Transposition, docking, and extraction

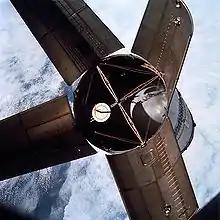
Apollo 7 S-IVB, with docking target inside the SLA. Note the right-hand panel is not fully opened to the same angle as the others, preventing a safe simulated docking approach.

Transposition and docking was performed on all Apollo missions which carried both the CSM and the LM, from Apollo 9 onward. Transposition and a mock LM-docking approach was first simulated on the Earth-orbiting Apollo 7 flight (which carried a docking target in the SLA, but no LM). The "Block I" SLA used on the early Saturn IB launch vehicles had panels that opened at a 45° angle but did not separate from the S‑IVB. One of the panels did not open the full angle, preventing the crew from approaching the S‑IVB for fear they might strike this panel. This was corrected with the "Block II" SLA design used on all crewed Saturn V Apollo flights (starting with Apollo 8), which detached the panels and pushed them away from the S‑IVB with springs.